Slothrust

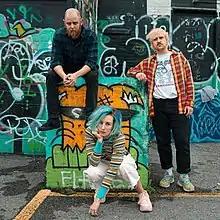
Slothrust in 2022

Slothrust (pronounced ""sloth-rust or slow thrust"', IPA: [ˈslɔθ.ɹʌst]")" is an American alternative rock band from Boston, Massachusetts, formed in 2010.